Ap Lei Chau

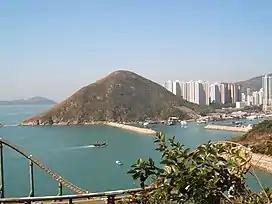
Mount Johnston on Ap Lei Chau, viewed from Ocean Park

Ap Lei Chau was named after the shape of the island, which resembles the tongue of a duck. "Ap" means "duck", "Lei" means "tongue", and "Chau" means "island." The northern part has the highest population, while the southern part of the island is less densely populated.